Robert Colbert

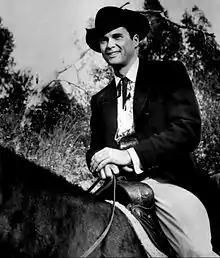
Colbert as Brent Maverick in "Maverick" (1961)

Colbert's first appearance in "Maverick" was in the fourth season, in "Hadley's Hunters," playing a character called "Cherokee" Dan Evans, an episode featuring many cameos by the lead actors in other Warner Bros. Western series playing their usual roles: Will Hutchins as "Sugarfoot", Ty Hardin as "Bronco", Clint Walker as "Cheyenne", and John Russell and Peter Brown from "Lawman". Colbert wore a black hat on the back of his head during the episode, the way James Garner's character had in earlier seasons (Garner and Colbert resembled each other extremely closely). Later that same season, in 1961, Colbert was forced by Warner Bros. to wear the whole costume, dressed exactly as look-alike Garner had in Garner's earlier role of Bret Maverick to play a new series regular called Brent Maverick. Thinking of the inevitable comparisons to Garner that were bound to ensue, Colbert said to his bosses, "Put me in a dress and call me Brenda, but don't do this to me!" Garner had been a huge success in the role and was in the process of moving into a much-anticipated theatrical movie career in the wake of winning a contentious lawsuit with Warner Bros. Colbert played his part in two episodes and was not called back for the following season since the studio, facing a steep ratings decline after the departures of writer/producer Roy Huggins and star Garner, agreed to alternate new episodes featuring only Bret and Brent's brother Bart Maverick (Jack Kelly) with reruns from earlier seasons starring Garner during the series' fifth and final season. Colbert, whose only two episodes as Brent Maverick were "The Forbidden City" and "Benefit of Doubt," had never received enough screen time to see if he could have eventually succeeded in bolstering the ratings.